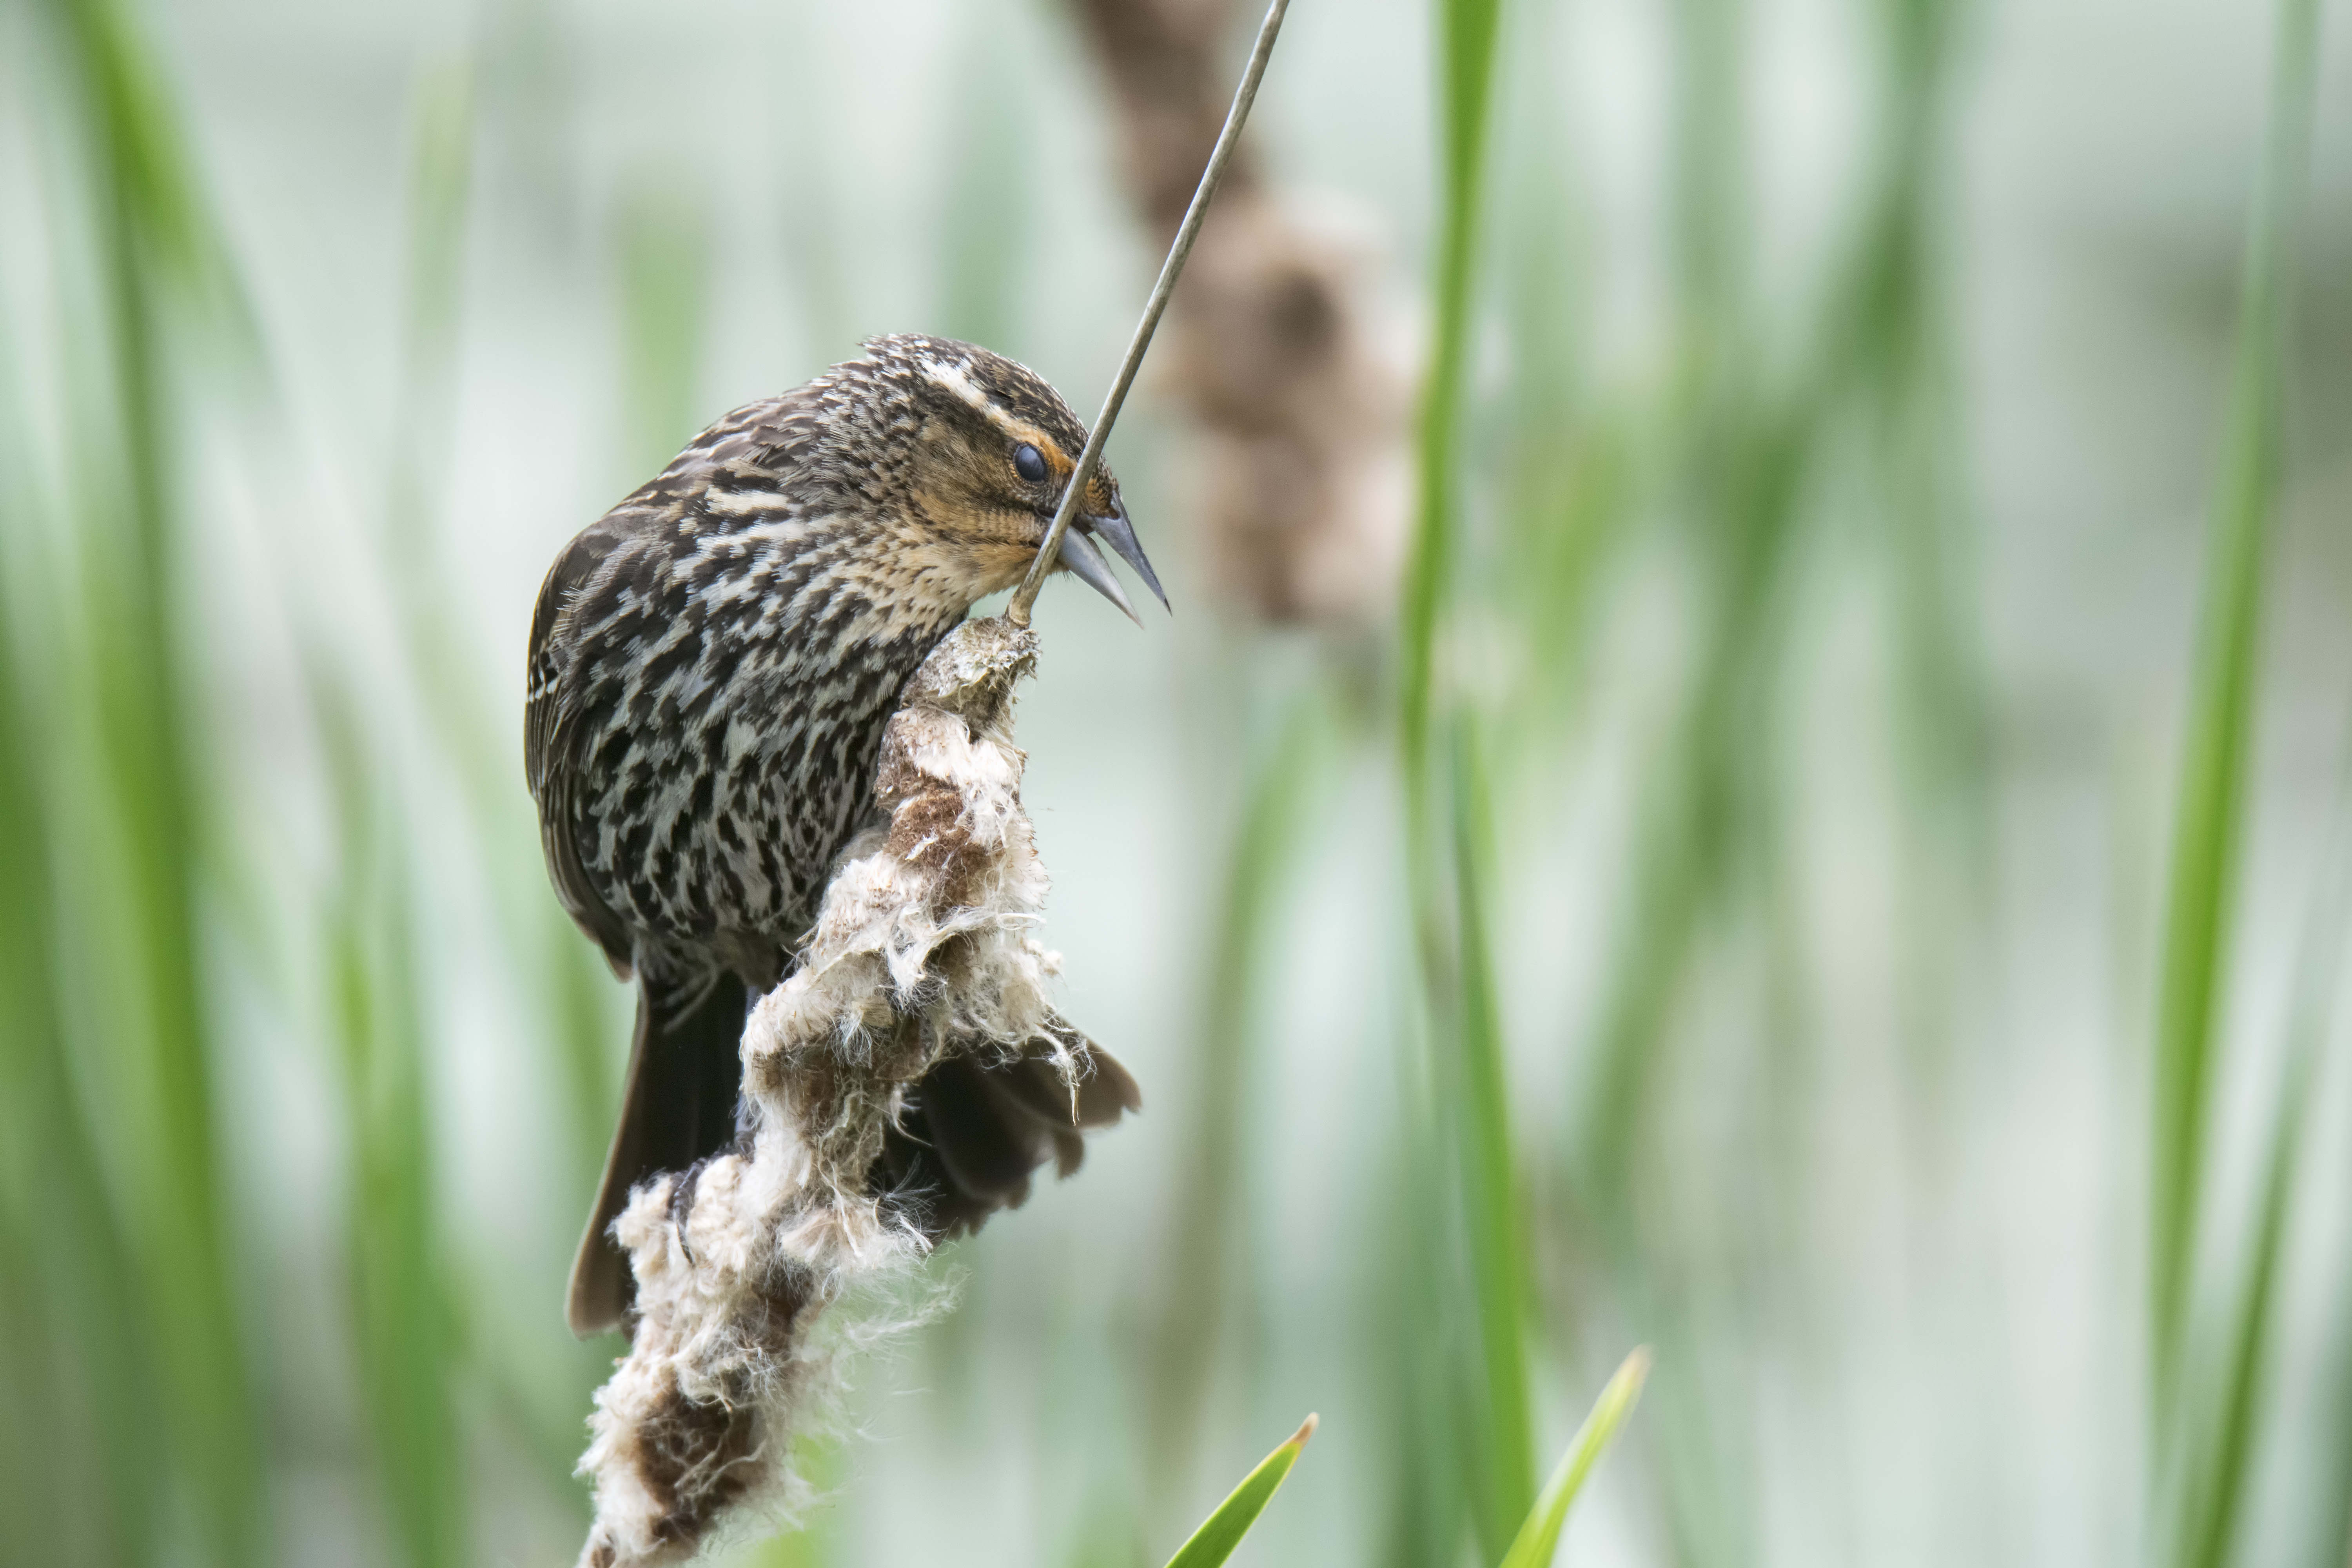
nature, grass, branch, bird, flower, wildlife, green, red, beak, winged, flora, fauna, close up, canada, a, vertebrate, sparrow, quebec, blackbird, shorebird, sherbrooke, oiseau, carouge, paulettes, wren, macro photography, old world flycatcher, grass family, perching bird